Open Shortest Path First

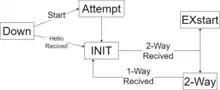
Neighbor state changes (Hello Protocol)

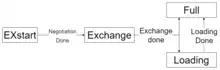
Neighbor state changes (database exchange)

In broadcast multiple-access networks, neighbor adjacency is formed dynamically using multicast hello packets to .